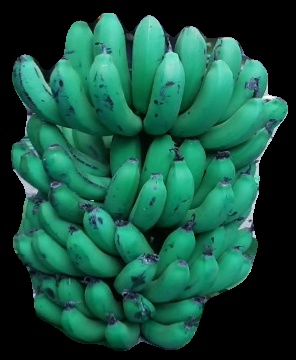
Variety: pachbale
Grade: grade2